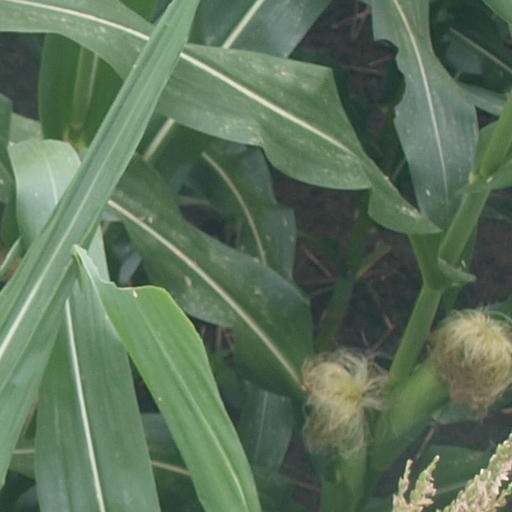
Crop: maize; corn